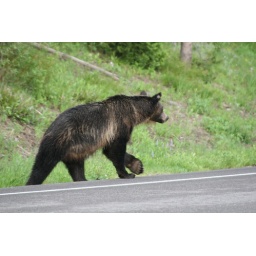
A black bear we spotted in Yellowstone National Park. Check out the paws on this bad boy. Wow.